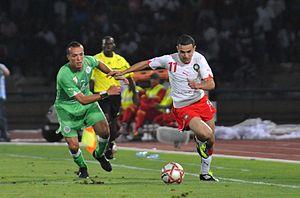
Match Maroc - Algérie